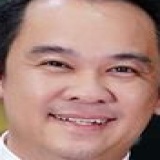
ca sĩ Bigdaddy